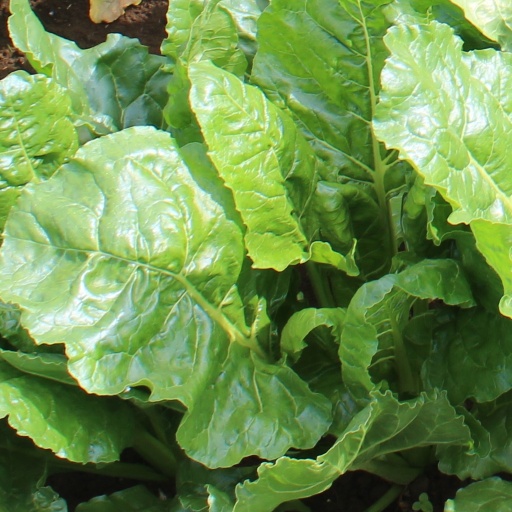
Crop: sugar beet